Gas Gas

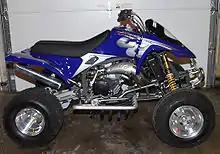
2005 Gas Gas Wild HP240 Quad

The GasGas sport quads are sold under the "Wild HP" brand and come in two-stroke and fuel-injected four-stroke models.